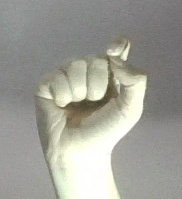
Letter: fa